Polish–Ottoman War (1683–1699)

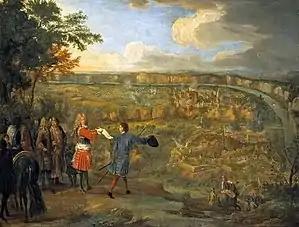
Martin: Battle of Yazlovets 1684, "Schleissheim Palace collection"

The Polish–Ottoman War or the War of the Holy League was the Polish side of the conflict otherwise known as the Great Turkish War. The conflict began with a Polish victory at the Battle of Vienna in 1683, and ended with the Treaty of Karlowitz, restoring to the Polish–Lithuanian Commonwealth lands lost in the previous Polish-Ottoman War (the Polish–Ottoman War (1672–76)). It was the last conflict between the Polish–Lithuanian Commonwealth and the Ottoman Empire, and despite the Polish victory, it marked the decline of power of not only the Ottoman Empire, but also of the Commonwealth, which would never again interfere in affairs outside of its declining borders.